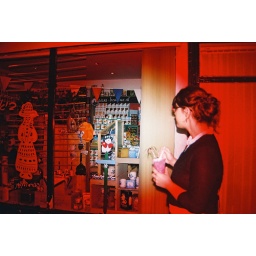
For the last ten years Orphee has been eating frozen yogurt made out of the red things in the stand only.